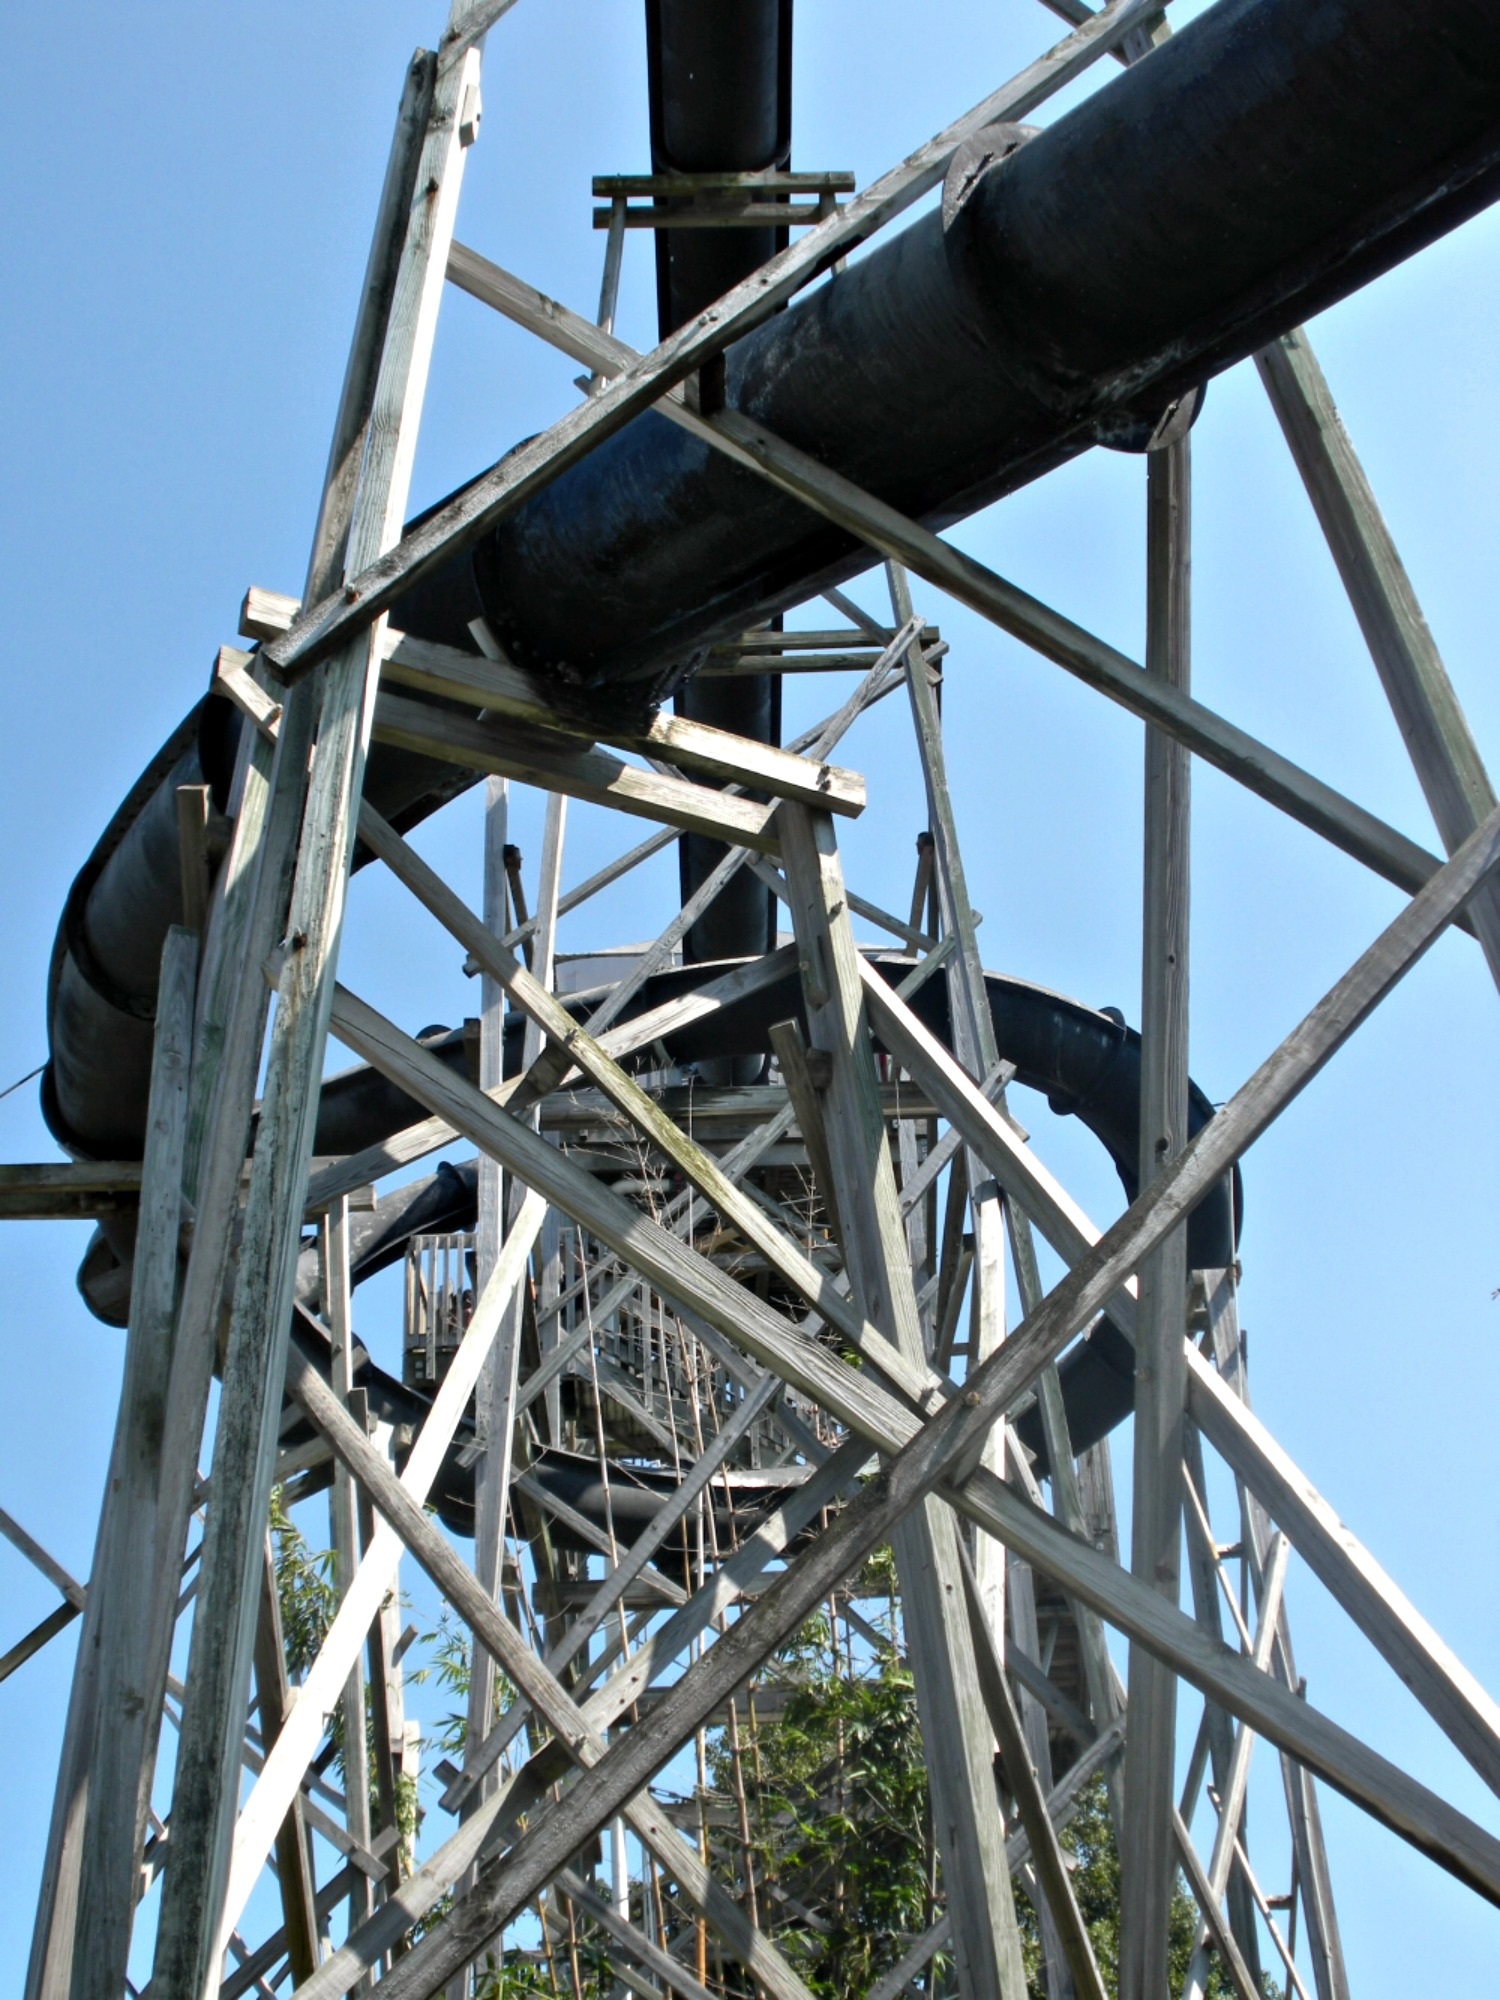
water, outdoor, sun, wind, summer, vacation, amusement park, mast, park, industry, roller coaster, fun, water park, water slide, aquapark, amusement ride